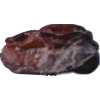
Label: carambola